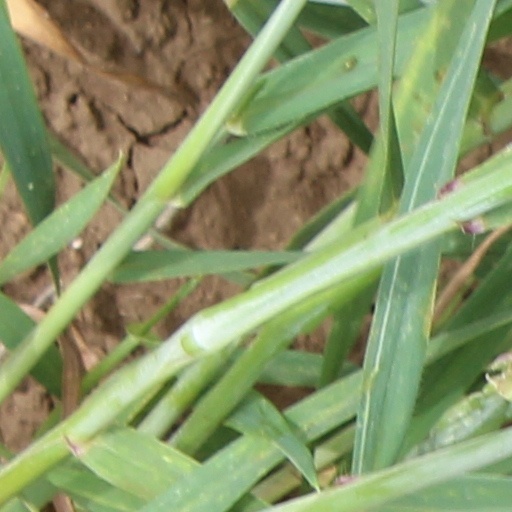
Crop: wheat